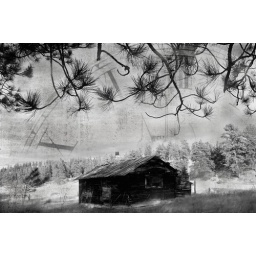
does anyone like the old clock in the sky i thought it added some time to the pic